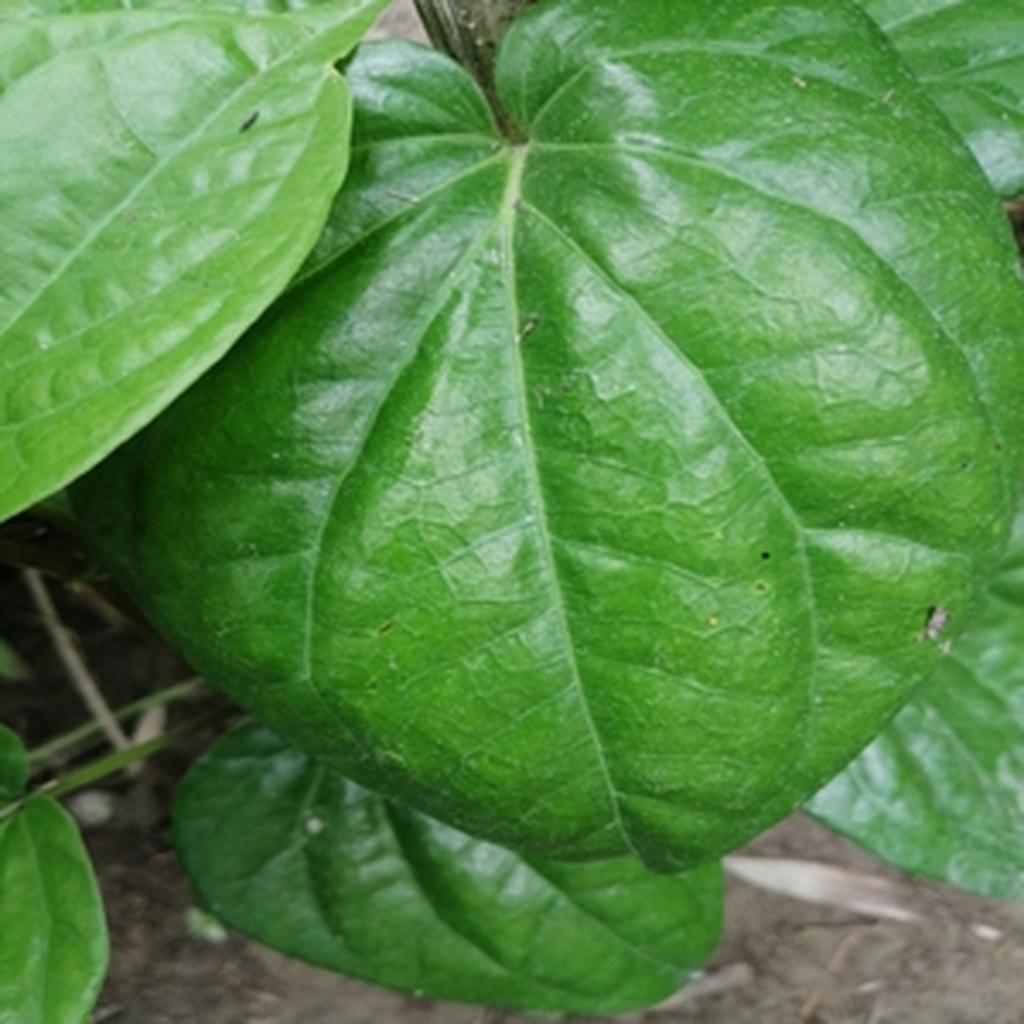
Label: Healthy_Leaf